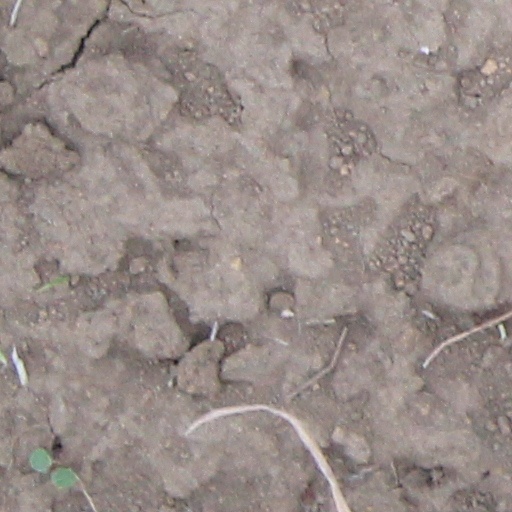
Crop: wheat